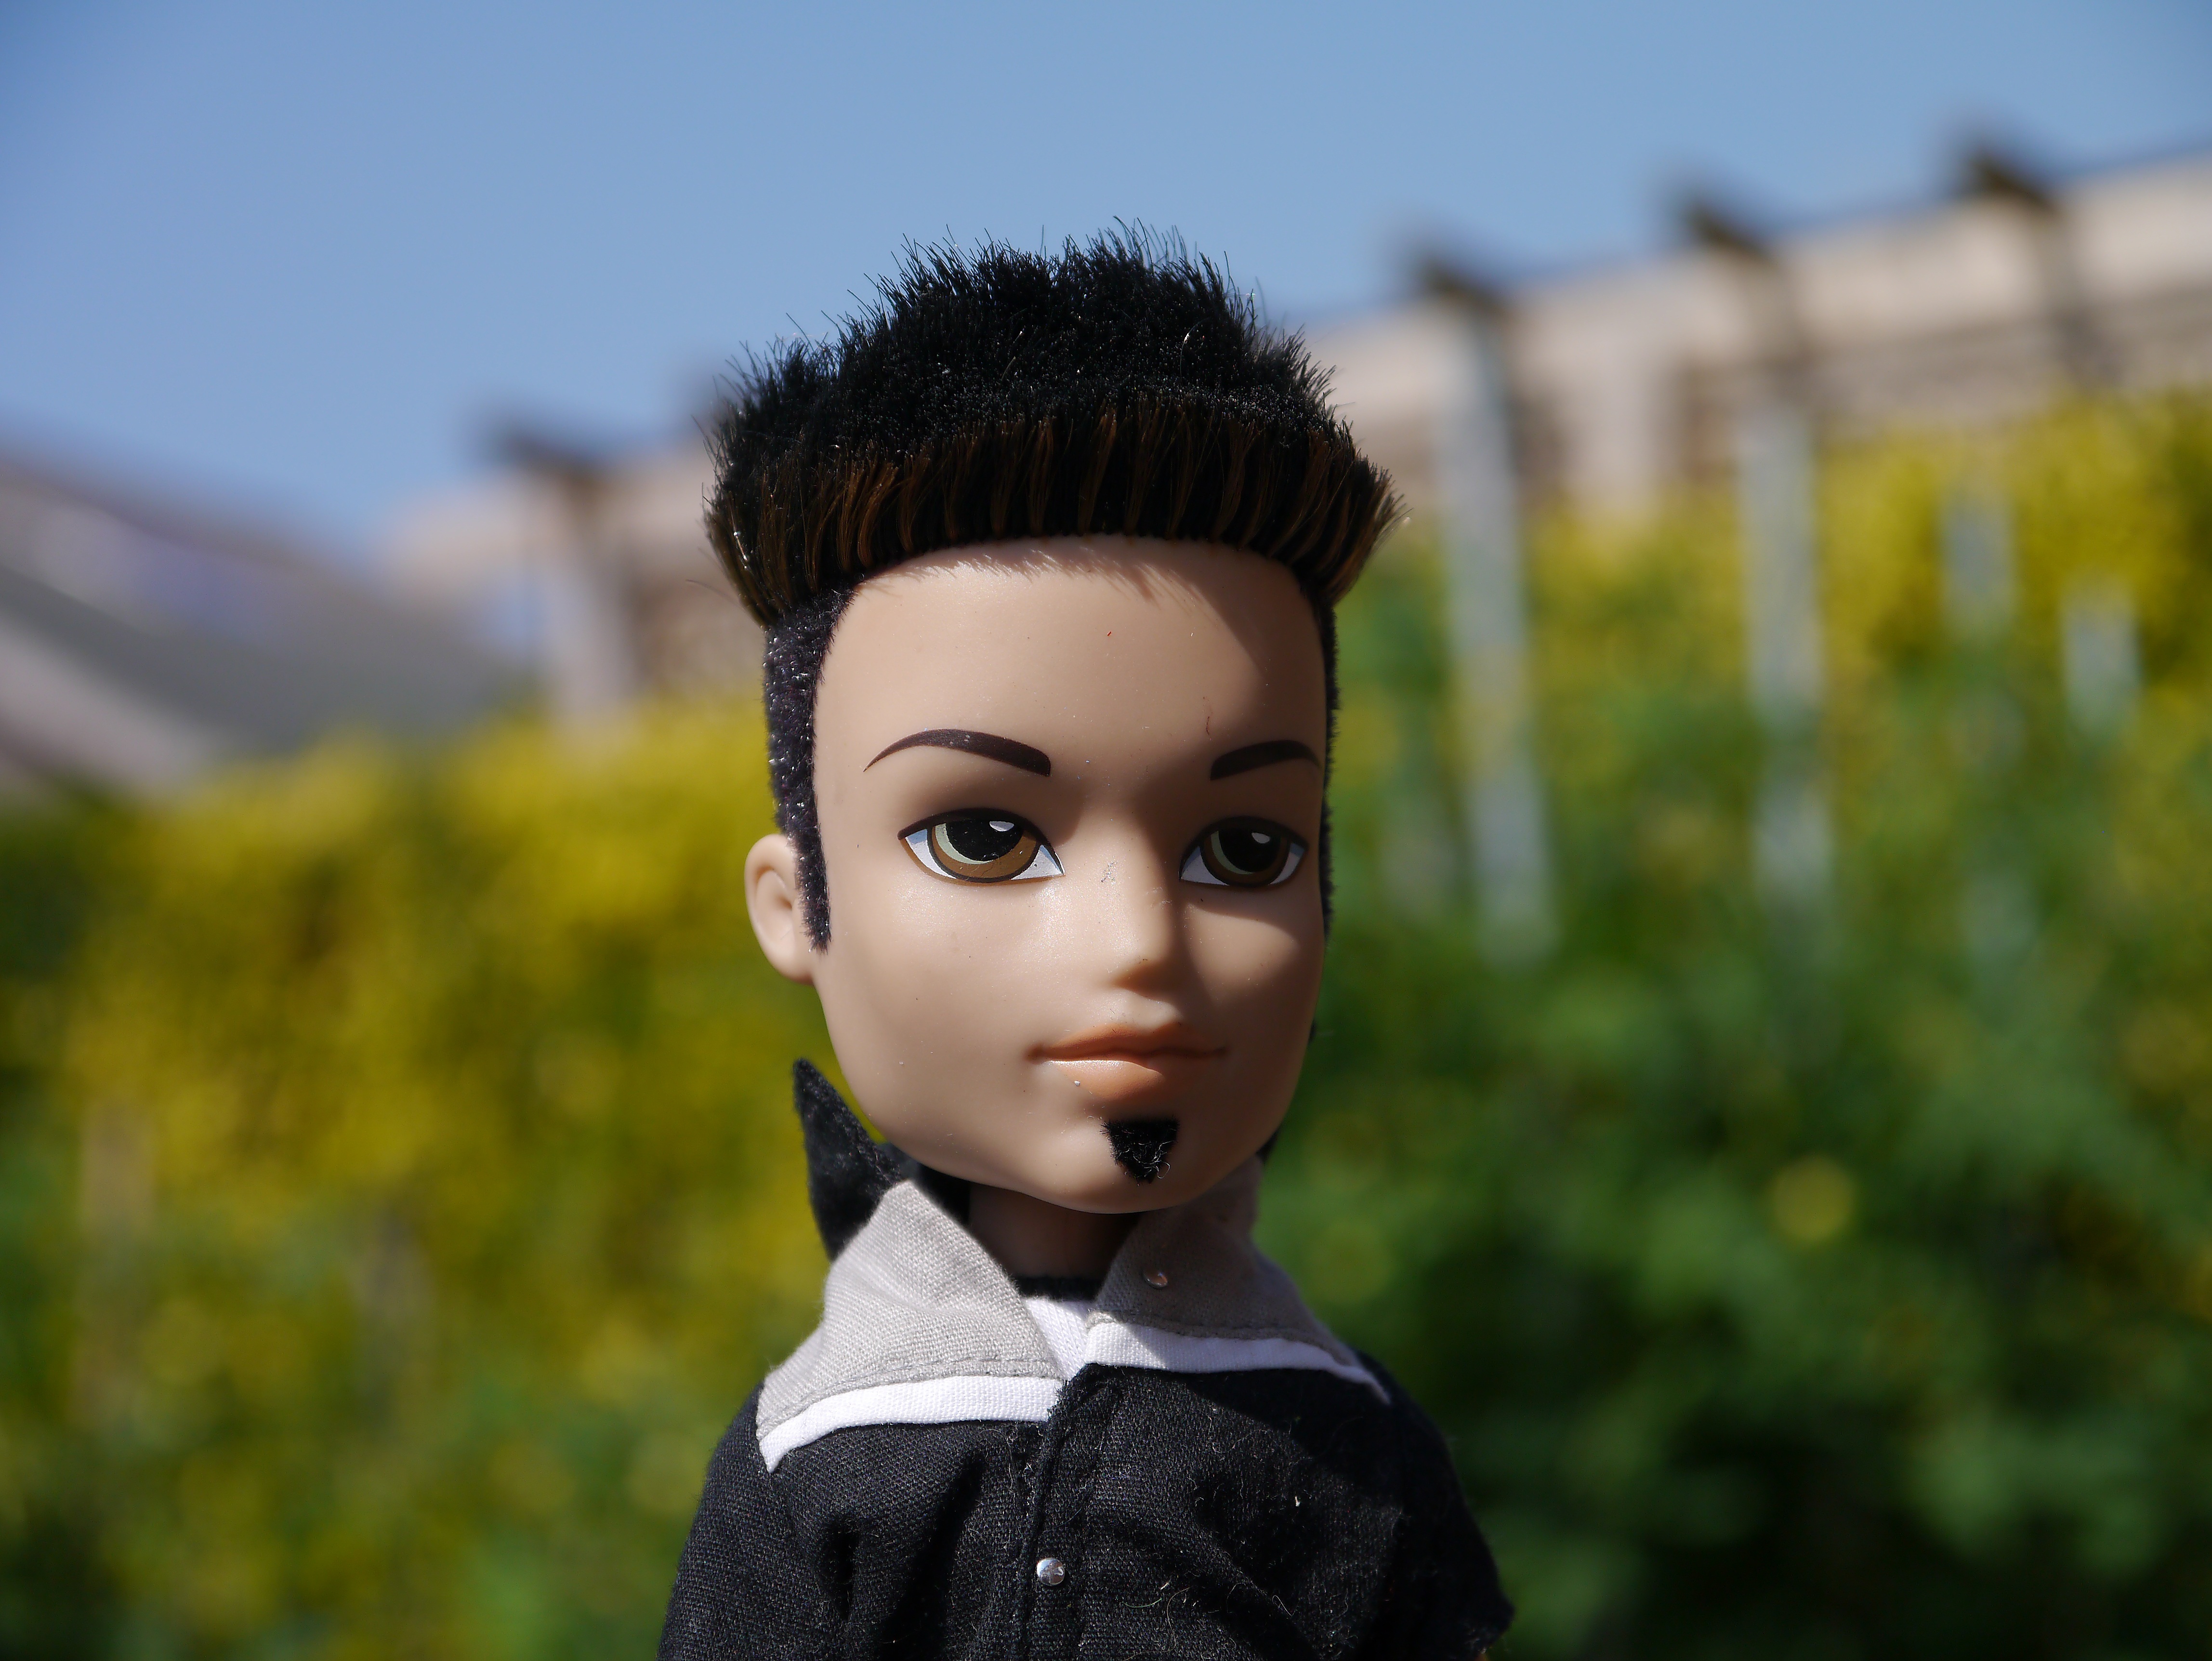
girl, hair, play, flower, boy, kid, male, portrait, model, child, fashion, clothing, toy, hairstyle, close up, black hair, outdoors, face, doll, children, punk, fun, dress, cool, eye, beauty, rocker, bratz, photo shoot, black shirt, portrait photography